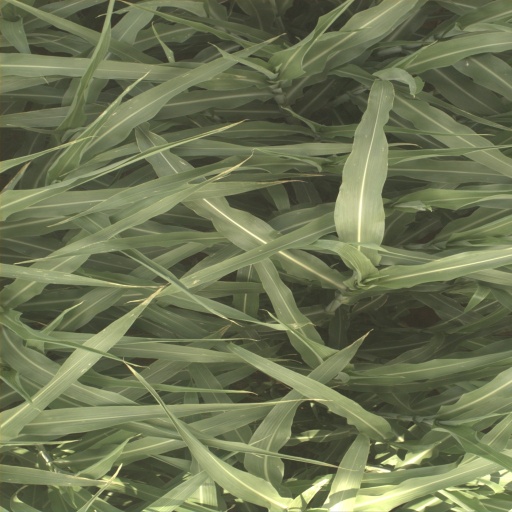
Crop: sorghum